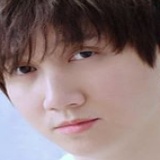
ca sĩ Mr. Siro